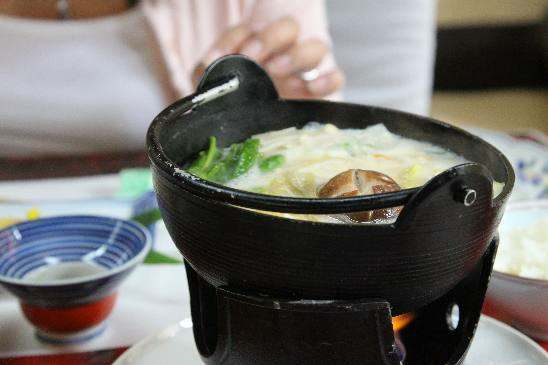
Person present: No